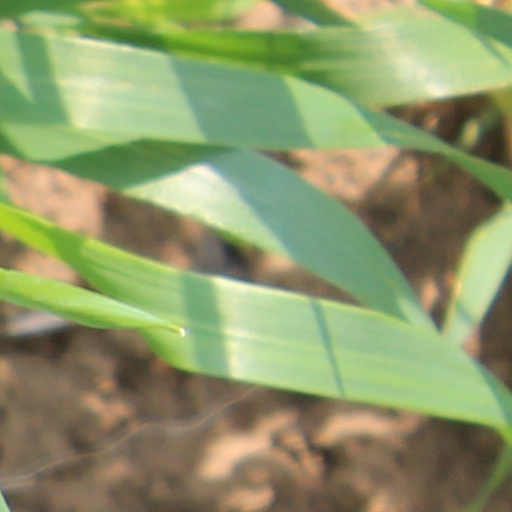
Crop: wheat